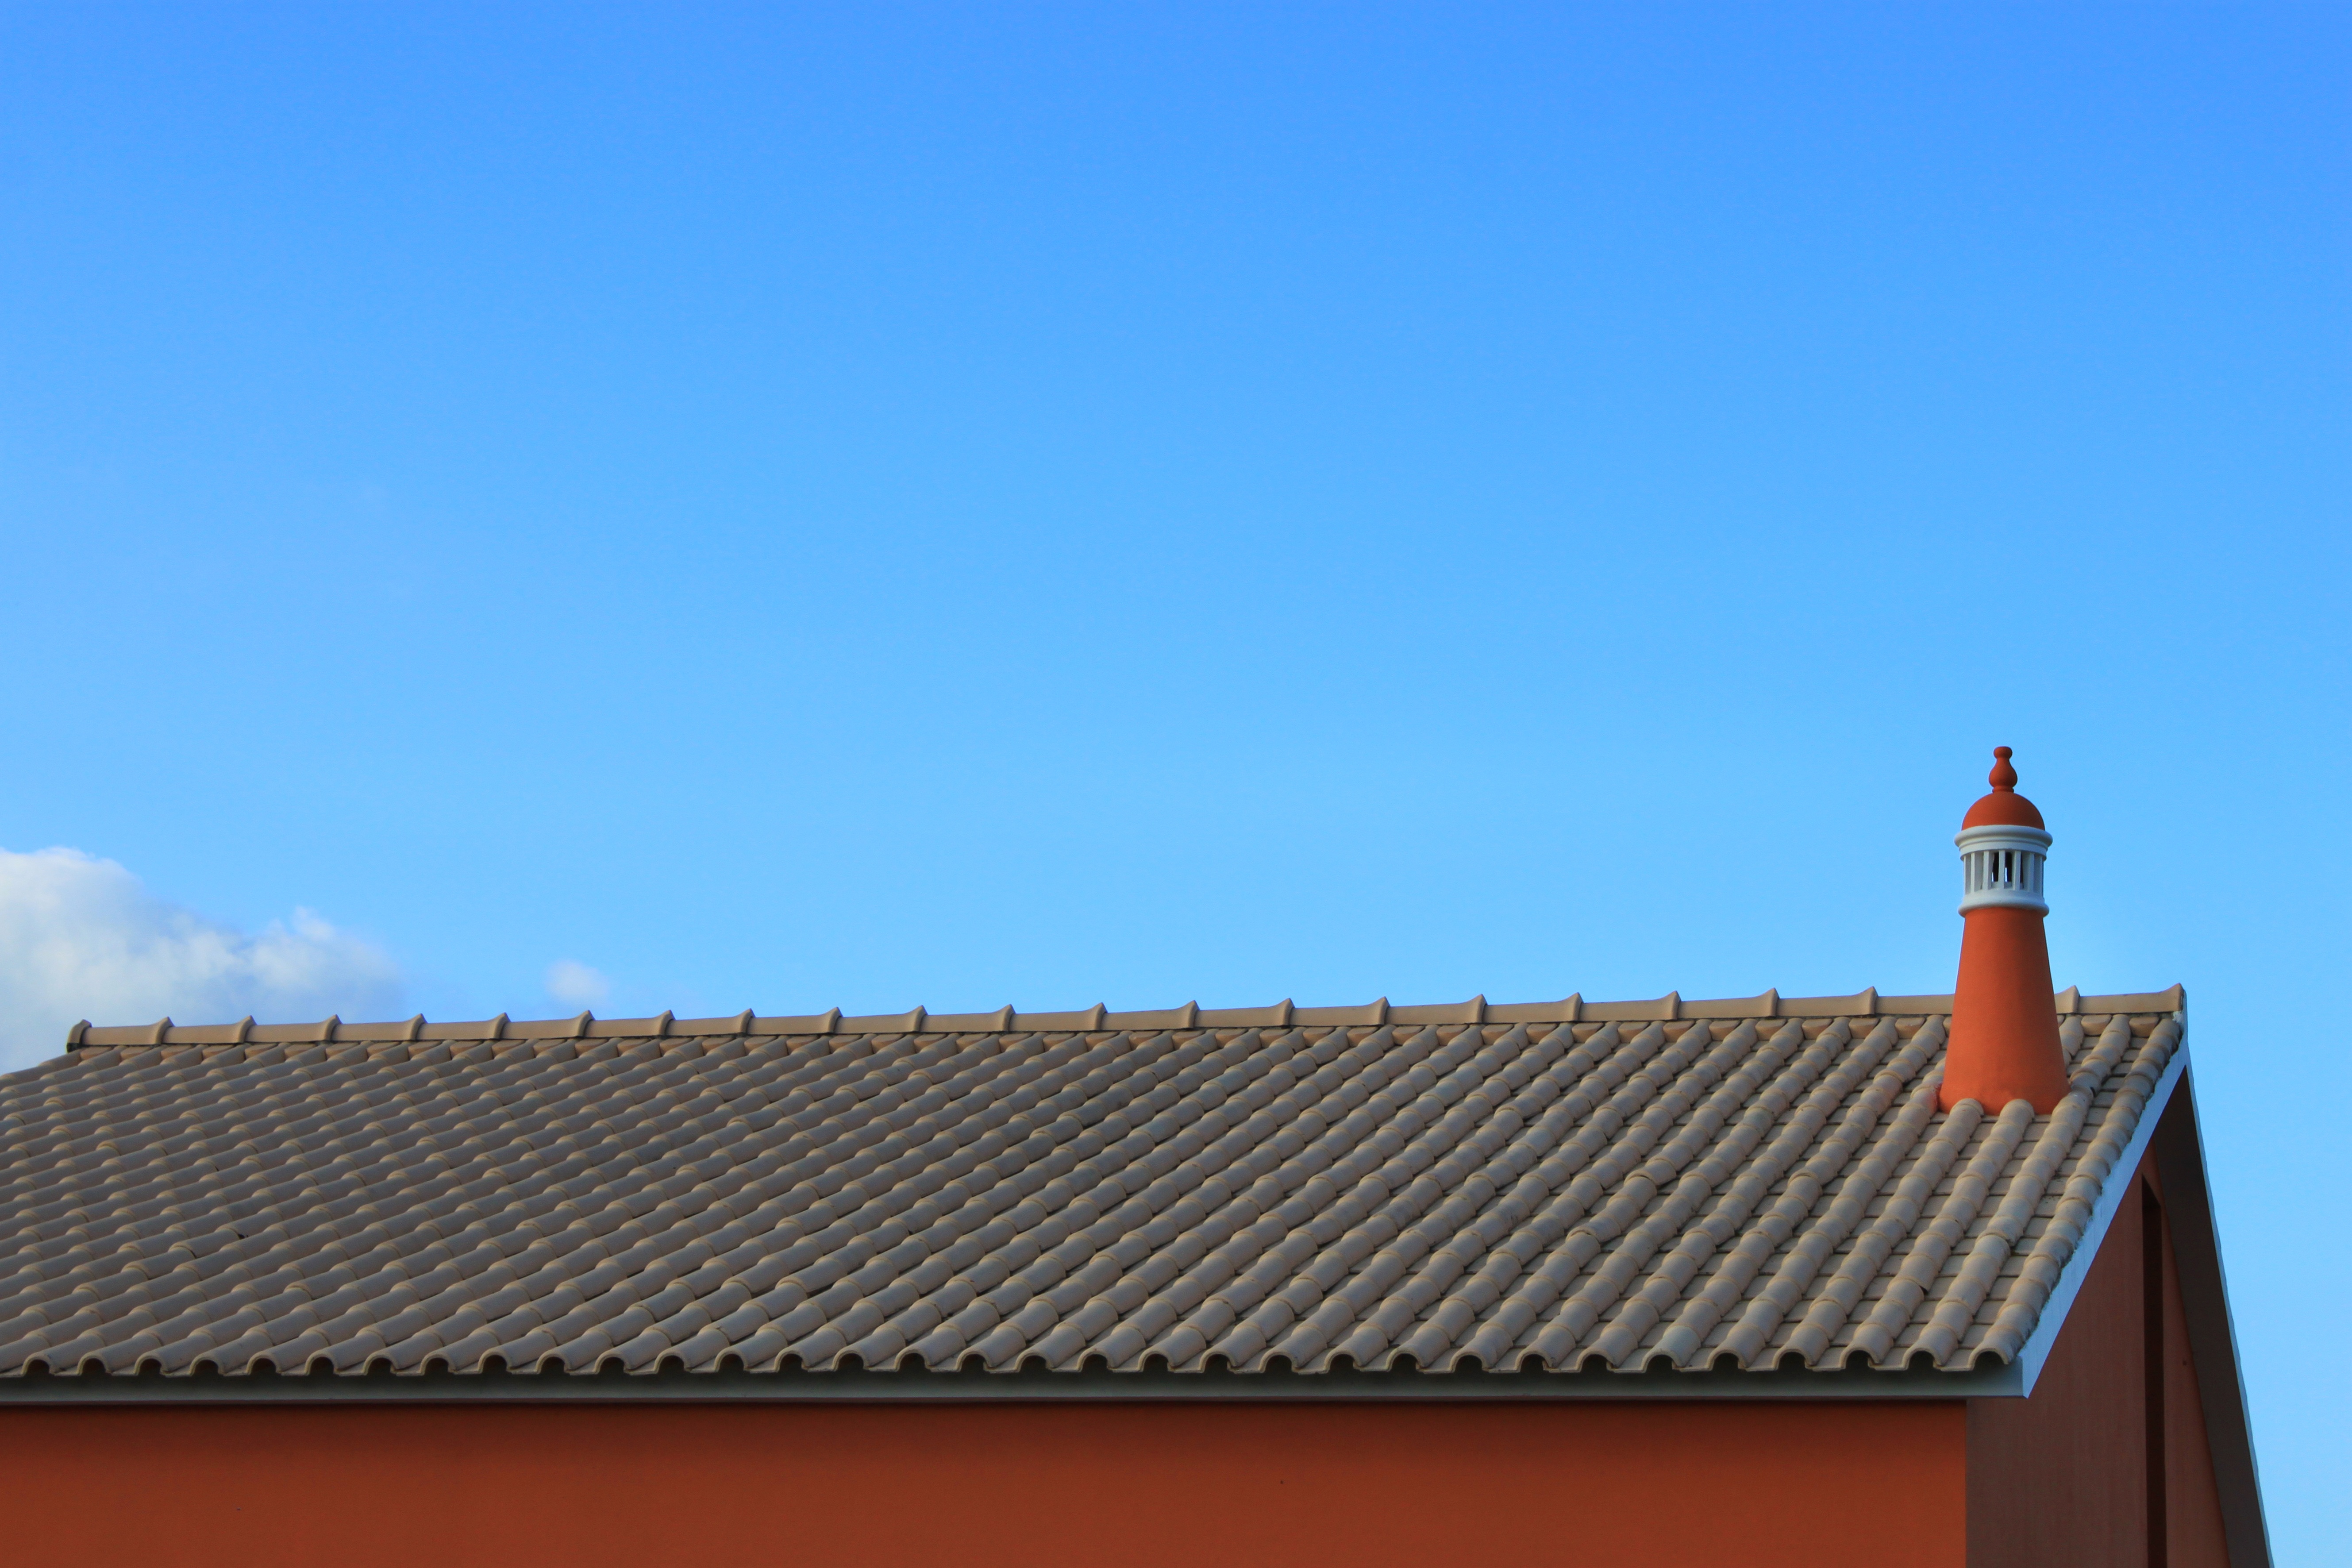
cloud, sky, white, house, roof, clear, orange, chimney, clean, facade, blue, design, portugal, minimal, simple, shapes, flue, forms, outdoor structure, grandola